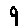
Label: 9